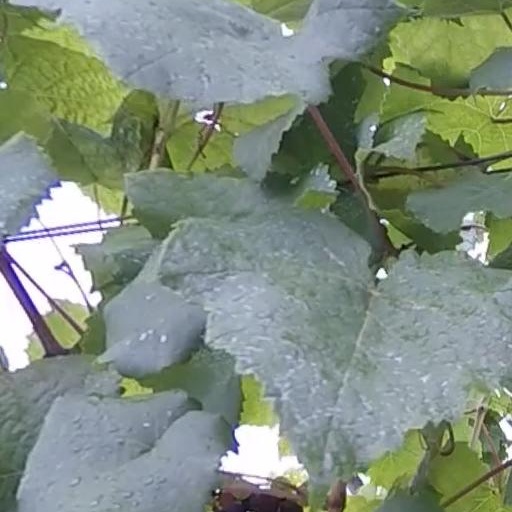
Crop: grape